Cochran Farm

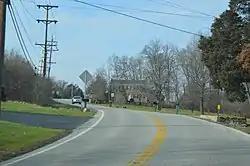
View from the east

Cochran Farm, 2900 Ohio 129, Millville, was added to the National Register of Historic Places in 1973. The web site of the Ohio Historic Preservation Office of the Ohio Historical Society says "William and Rebecca Cochran came from Adams County, Pennsylvania in 1814. They settled in Hamilton County where they lived until 1825. They then moved to Butler County near Millville. William Cochran owned much property in the area and in 1821 purchased the Millville Mill which had been built by Joel Williams in 1805". The couple "had three sons; one, James W. Cochran, later took over ownership of the mill and settled just west of the town of Millville. He married Mary June Hill and the couple had seven children. The youngest of these lived in the home until his death in 1946. The property is owned by his daughters. The house, dairy and barns, essentially unaltered, are a fine example of a mid 19th century farm group in southern Ohio."